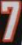
Number: 7